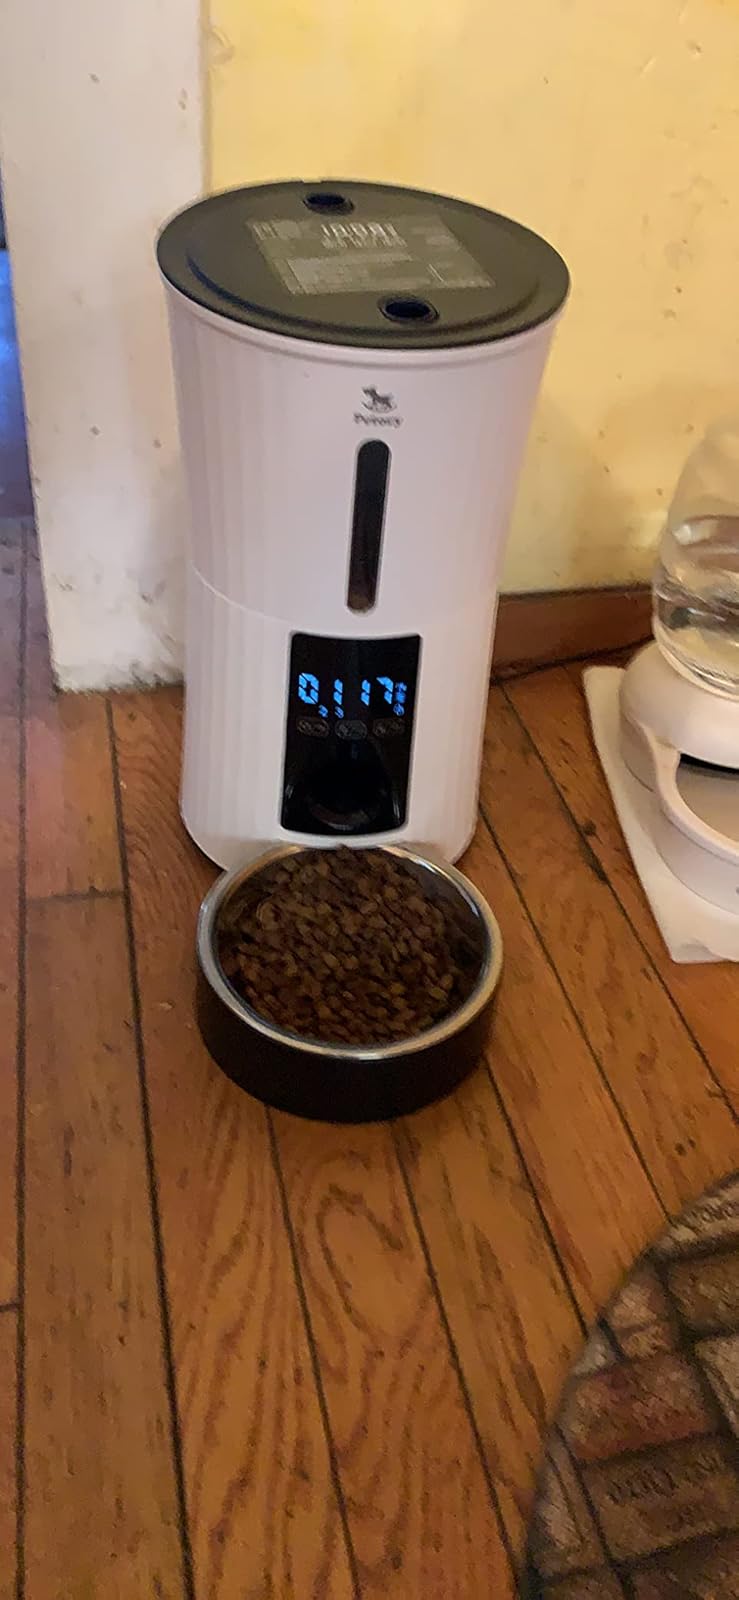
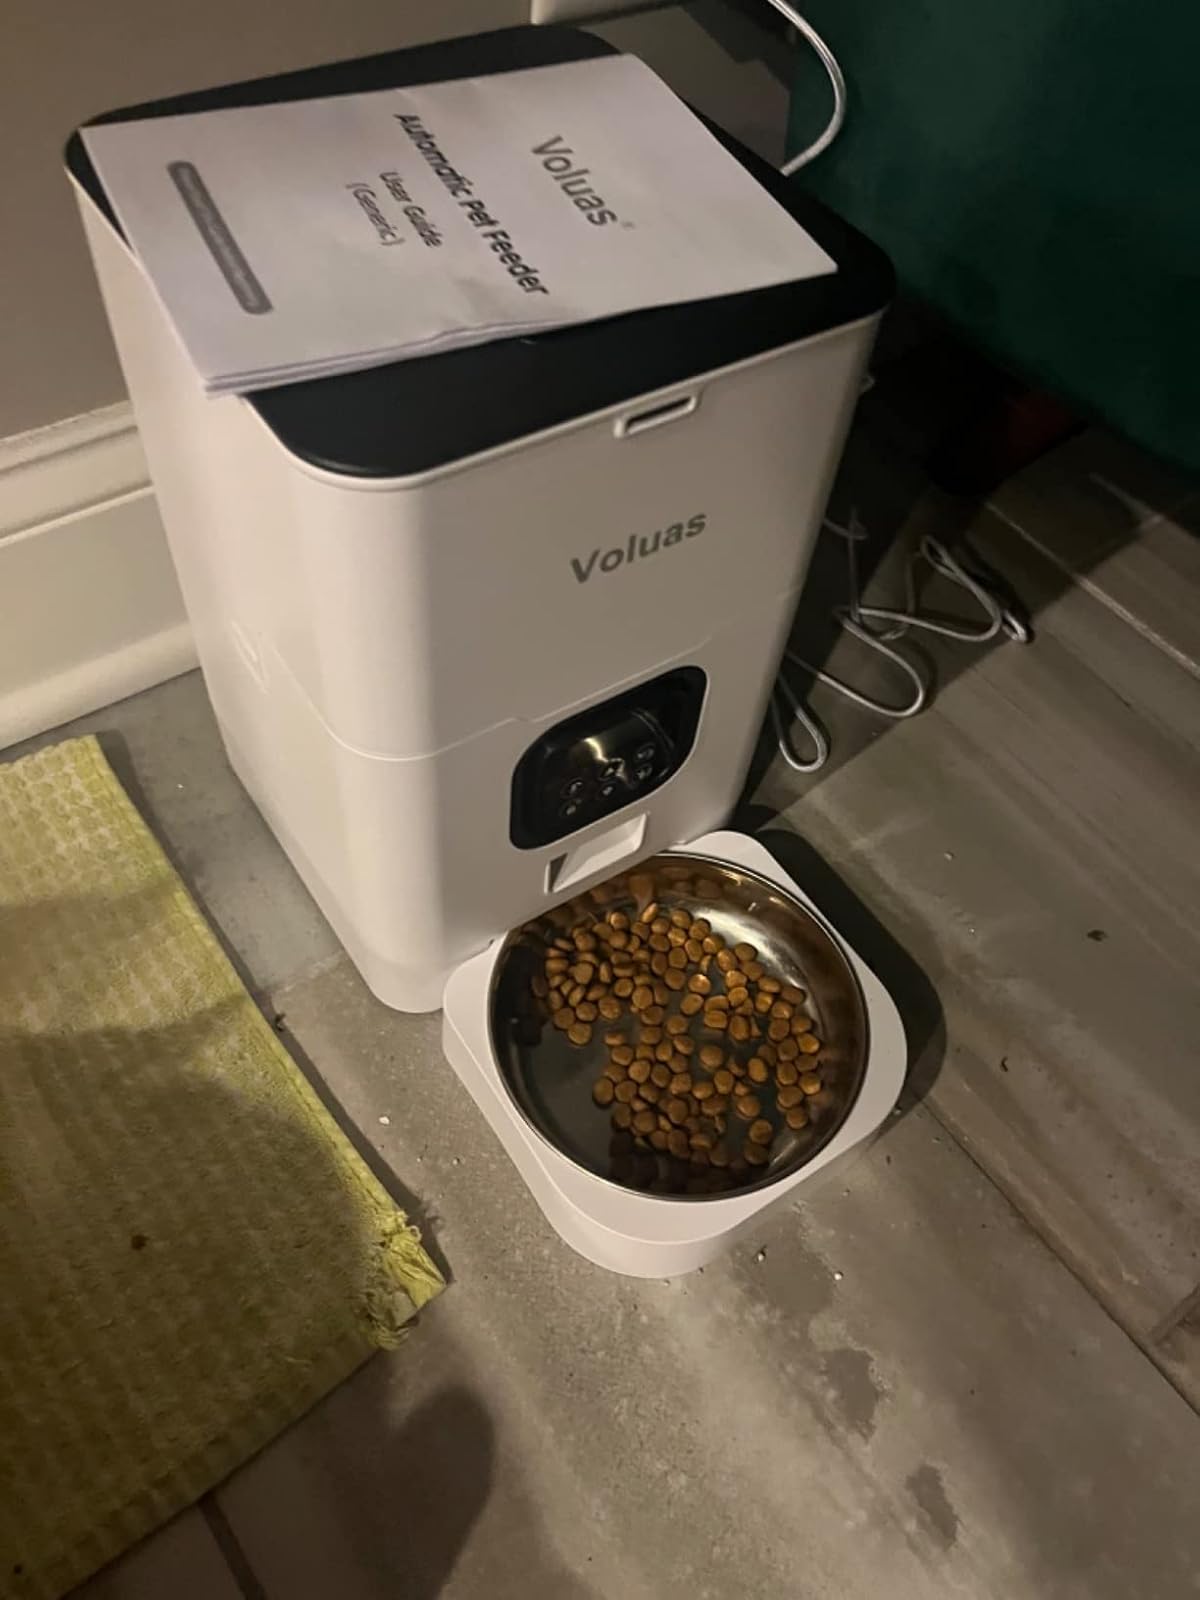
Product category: items_feeder
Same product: no